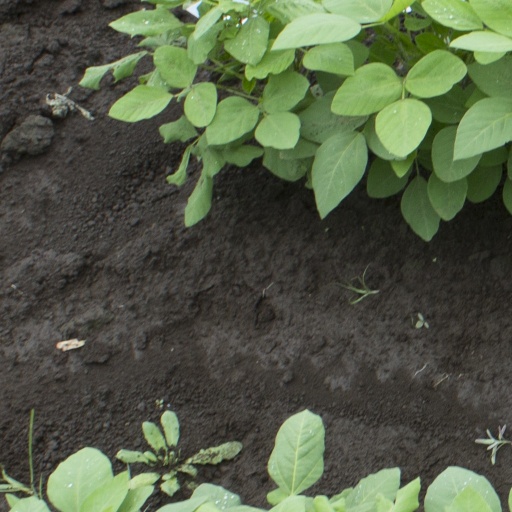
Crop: soybean